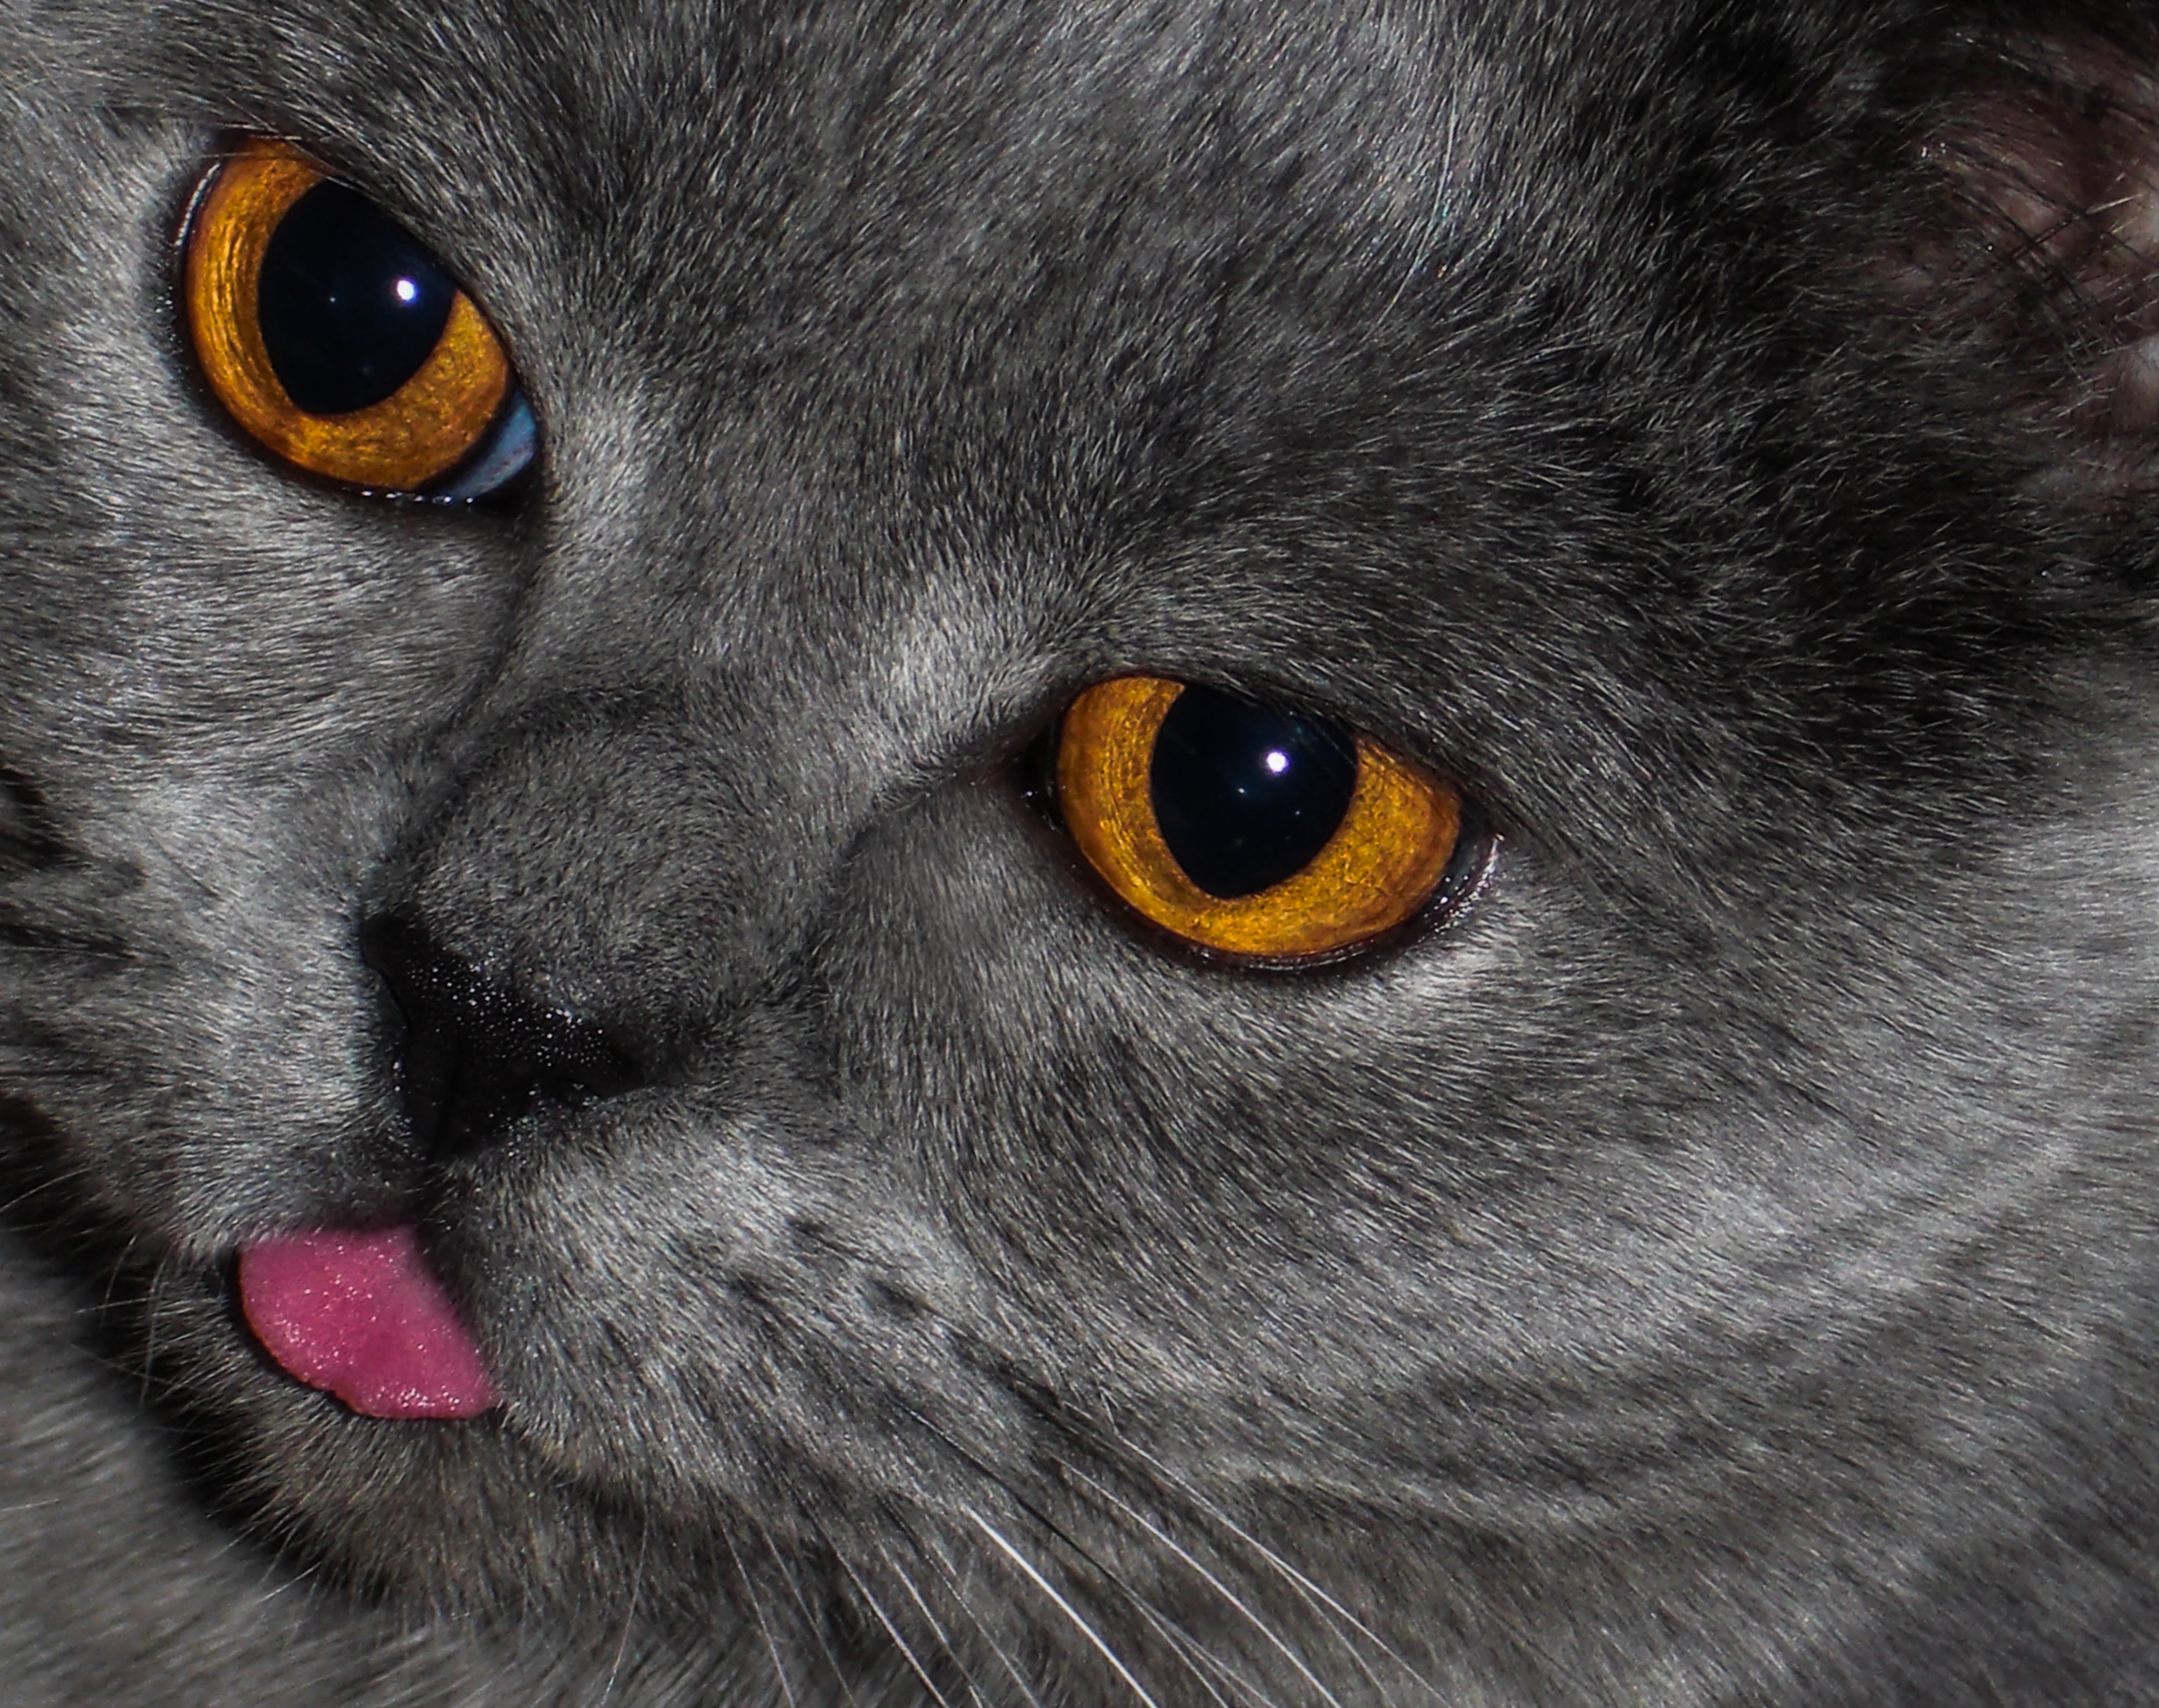
cat, pet, small to medium sized cats, whiskers, mammal, felidae, nose, snout, close up, eye, chartreux, korat, british shorthair, carnivore, organ, iris, black cat, domestic short haired cat, fur, nebelung, russian blue, burmese, ear